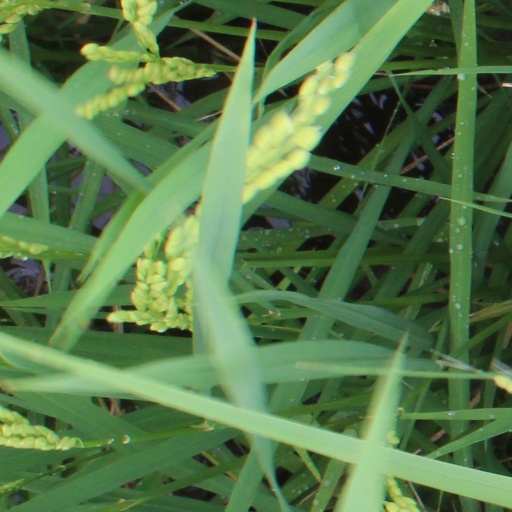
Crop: rice